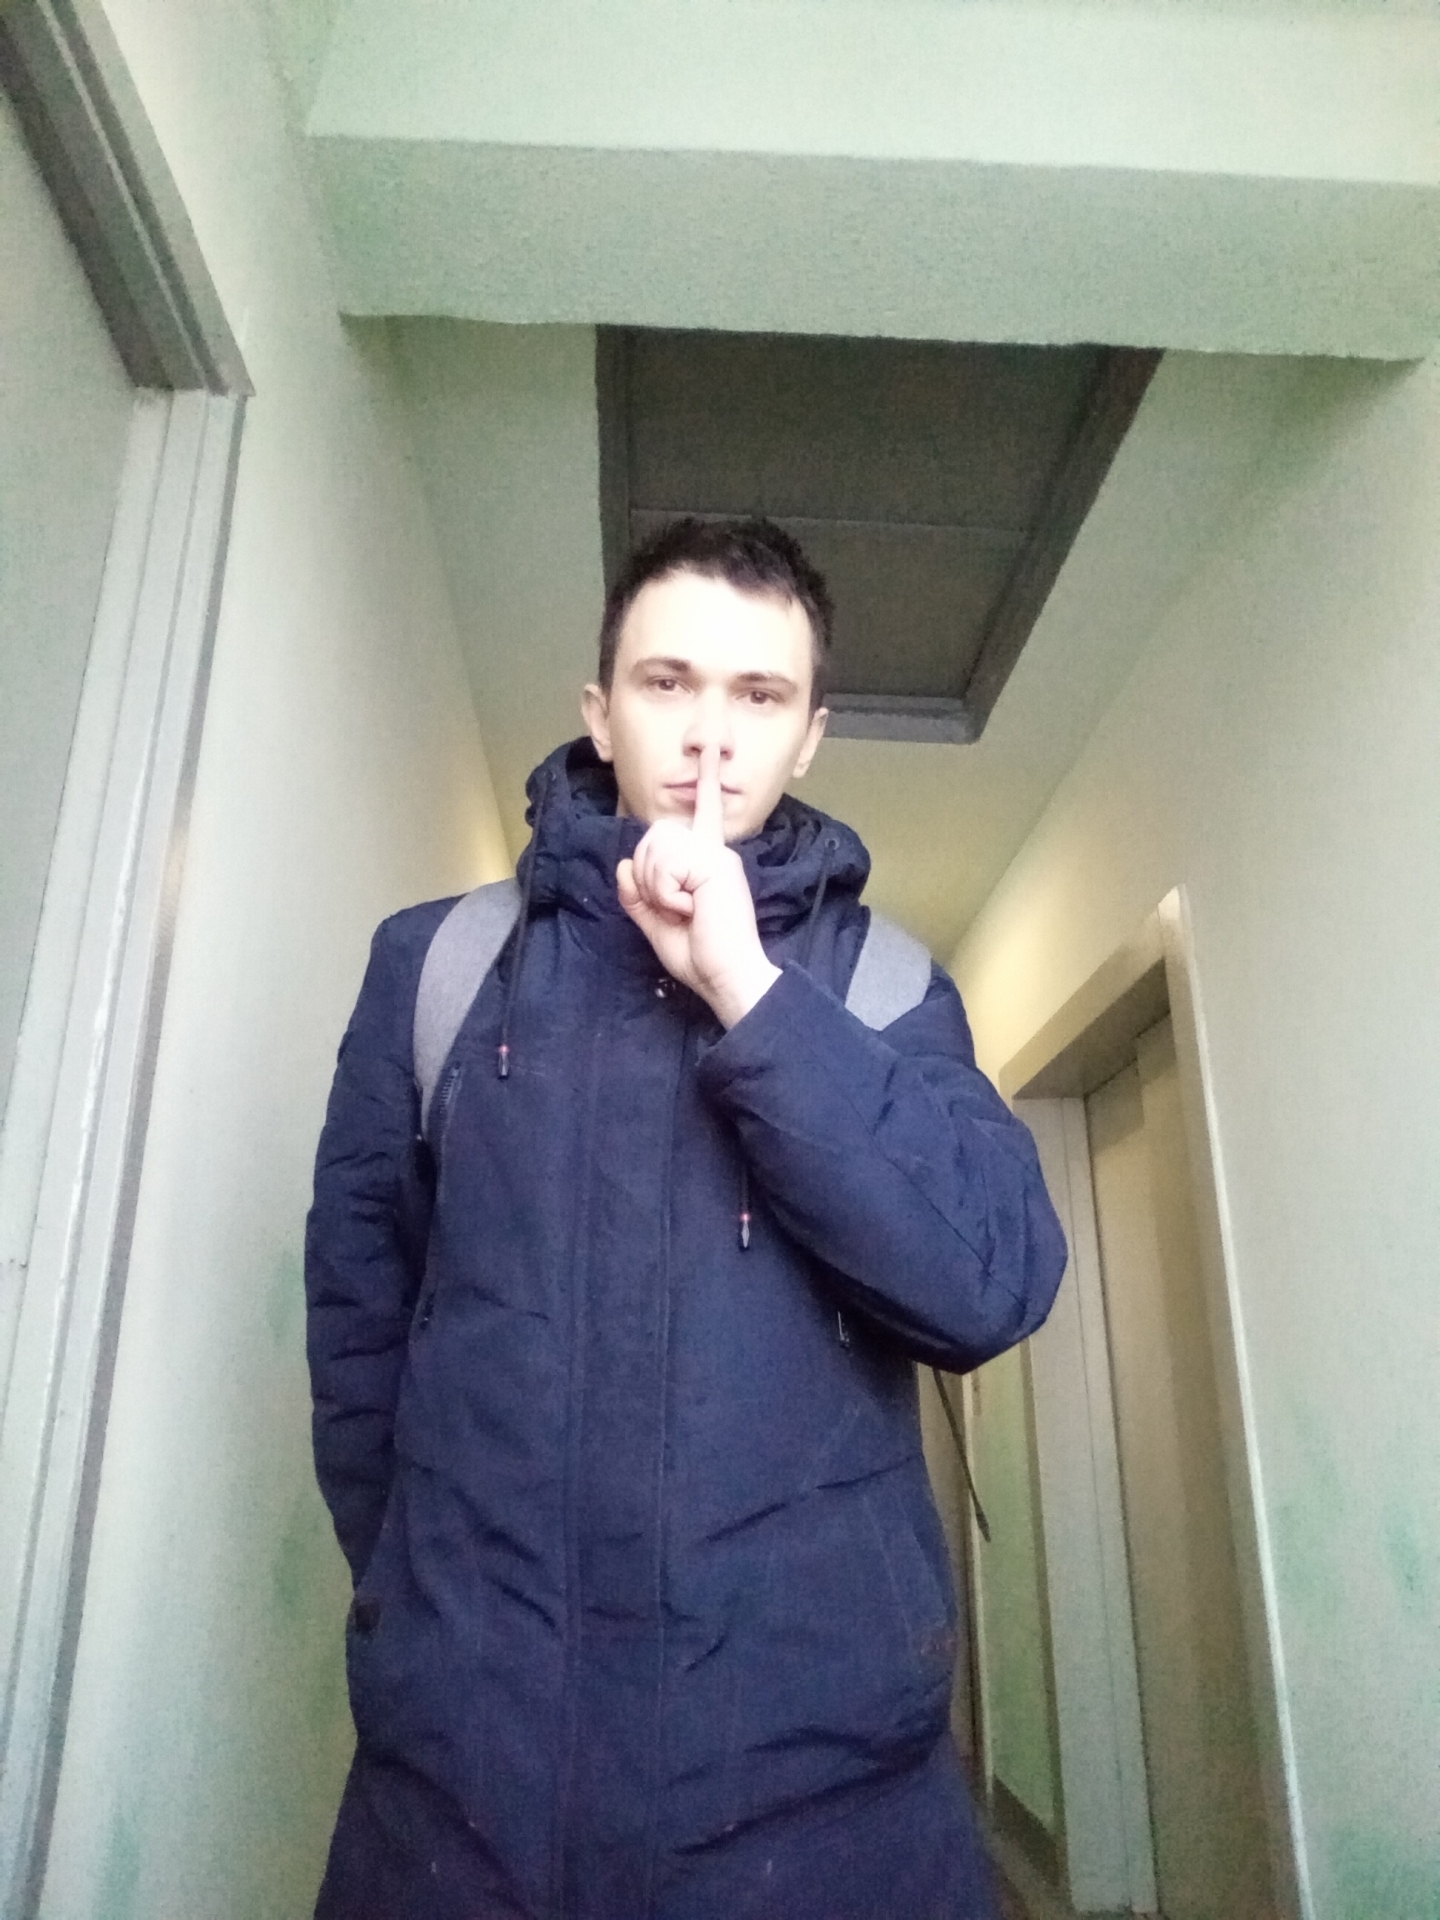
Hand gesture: mute